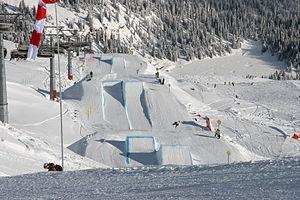
Le slopestyle, la descente acrobatique ou l'épreuve de descente acrobatique selon l'Office québécois de la langue française, est une discipline sportive qui fait partie des sports d'hiver et qui peut être pratiquée aussi bien en ski qu'en snowboard. Le terme vient des mots anglais « slope » et « style » : il s'agit d'effectuer des figures acrobatiques sur une piste de descente spécialement aménagée.